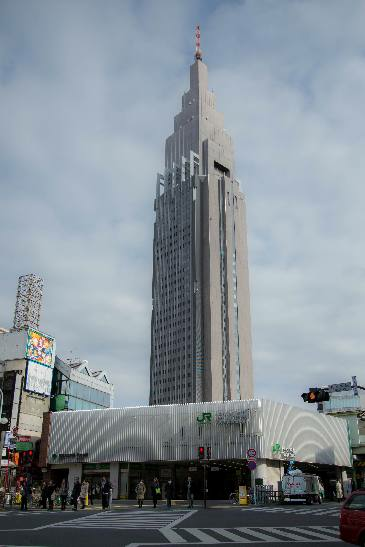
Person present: No